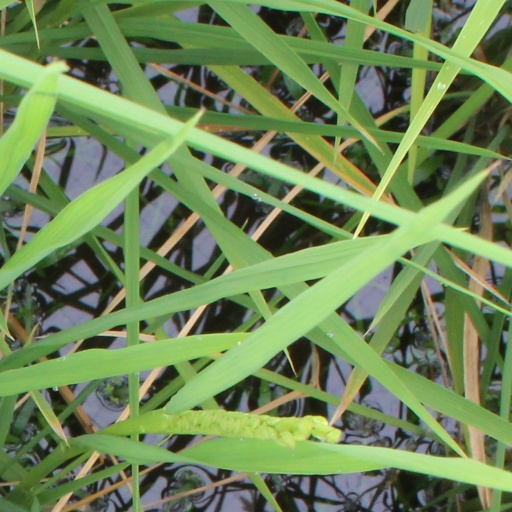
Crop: rice